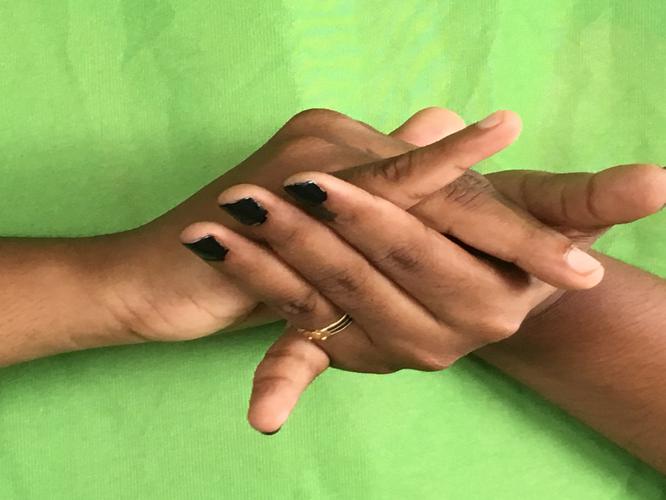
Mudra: Kurma
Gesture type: double_hand